Plitvice Lakes National Park

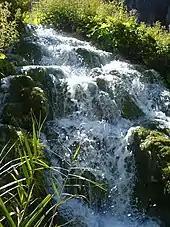
Small cascades

Measurements of carbon dioxide quantities in the water show that they correspond with continuous sedimentation processes in the Plitvice Lakes area. Carbon dioxide quantities at the springs are about twenty times higher than in the atmosphere. The quantity of carbon dioxide decreases along the water route. The Plitvica river, for example, loses even up to 97% of its original quantity of carbon dioxide along its route.